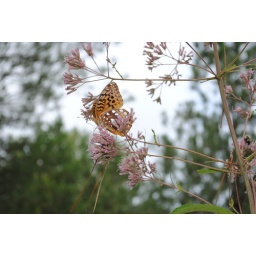
I found this butterfly while walking in woods near my house.